Maxfield Parrish

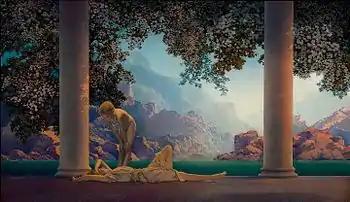
"Daybreak", 1922

Parrish's works continue to influence pop culture. "Daybreak" is seen in a treehouse in Terrence Malick's 1973 film "Badlands". The cover of the 1985 "Bloom County" cartoon collection "Penguin Dreams and Stranger Things" comprises elements of "Daybreak", "The Garden of Allah", and "The Lute Players". The poster for "The Princess Bride" was inspired by "Daybreak". In 2001, Parrish was featured in a United States Post Office commemorative stamp series honoring American illustrators, including Parrish.